The Troggs

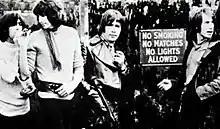
The Troggs in 1971

The Jimi Hendrix Experience famously covered "Wild Thing" during their appearance at the 1967 Monterey Pop Festival, introducing it as the British/American joint "national anthem", and climaxing with Hendrix burning his guitar. MC5 covered "I Want You" at their live shows and recorded the song for the album "Kick Out the Jams", although they renamed it "I Want You Right Now". In 1990, the first hit for (and first single by) the band Spiritualized was a cover of "Anyway That You Want Me". This cover later was used in the movie "Me and You and Everyone We Know". In 1991, "Love Is All Around" was covered by R.E.M. during live performances and was released later that year as a B-side on their "Radio Song" single. They also performed an acoustic version of the song on "MTV Unplugged". In 1994, Scottish band Wet Wet Wet's version of "Love Is All Around" spent 15 weeks at number one in the UK after its inclusion in "Four Weddings and a Funeral". The authorship royalties enabled Reg Presley's 1990s research and publication on extraterrestrials and other paranormal phenomena. In 2012, Norwegian band Ulver covered the song "66-5-4-3-2-1" for their covers album "Childhood's End". "Wild Thing" was covered by an ensemble featuring Queen guitarist Brian May to open the Wildlife Rocks' event at Guildford Cathedral in May 2014.